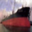
Label: ship